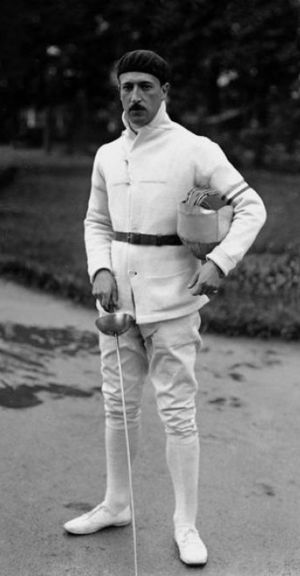
Alexandre Lippmann
Alexandre Auguste Lippmann var en fransk fægter som deltog i tre olympiske lege, 1908 i London, 1920 i Antwerpen og 1924 i Paris.